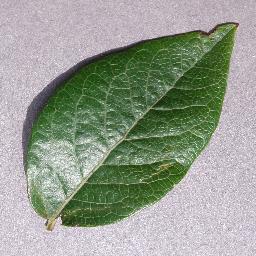
Label: Blueberry___healthy